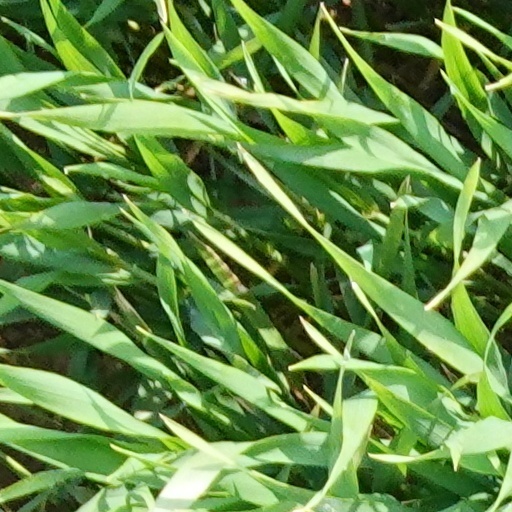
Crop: wheat